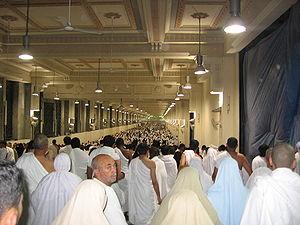
La mosquée al-Harâm, ou grande mosquée de la Mecque, est une mosquée de la ville de La Mecque en Arabie saoudite. Elle est aussi le premier lieu saint de l'islam et la plus grande mosquée du monde. Elle abrite en son centre la Kaaba, bâtiment de petite taille, mais plus important sanctuaire de l'islam, dans lequel est enchâssée la pierre noire : c'est elle que les musulmans tentent de toucher au cours des ṭawāf qu'ils accomplissent durant leur pèlerinage ; et c'est dans la direction de la Kaaba que les musulmans du monde entier se tournent pour prier.